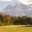
Label: mountain